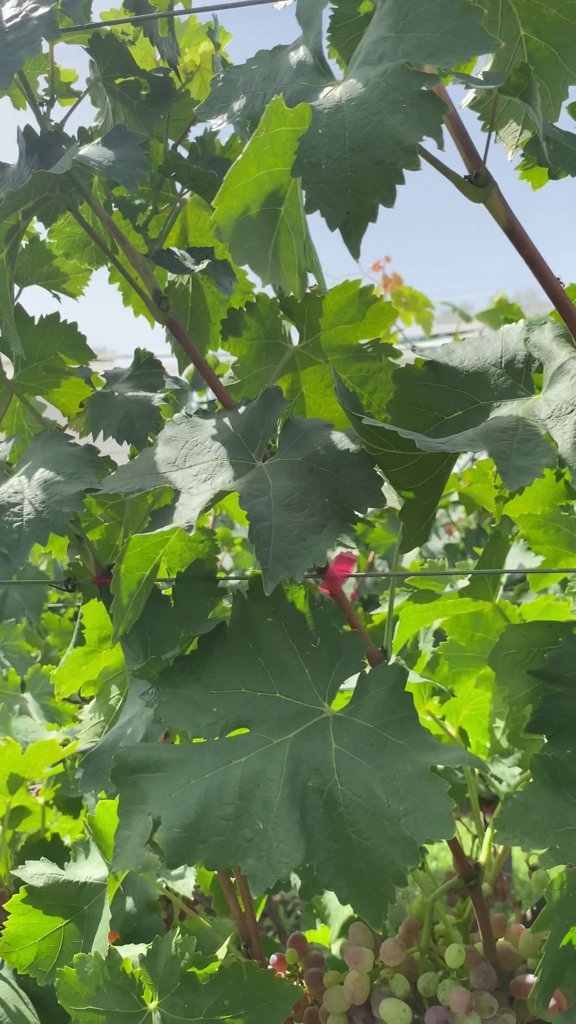
Berries visible: 54
Grape clusters: 1